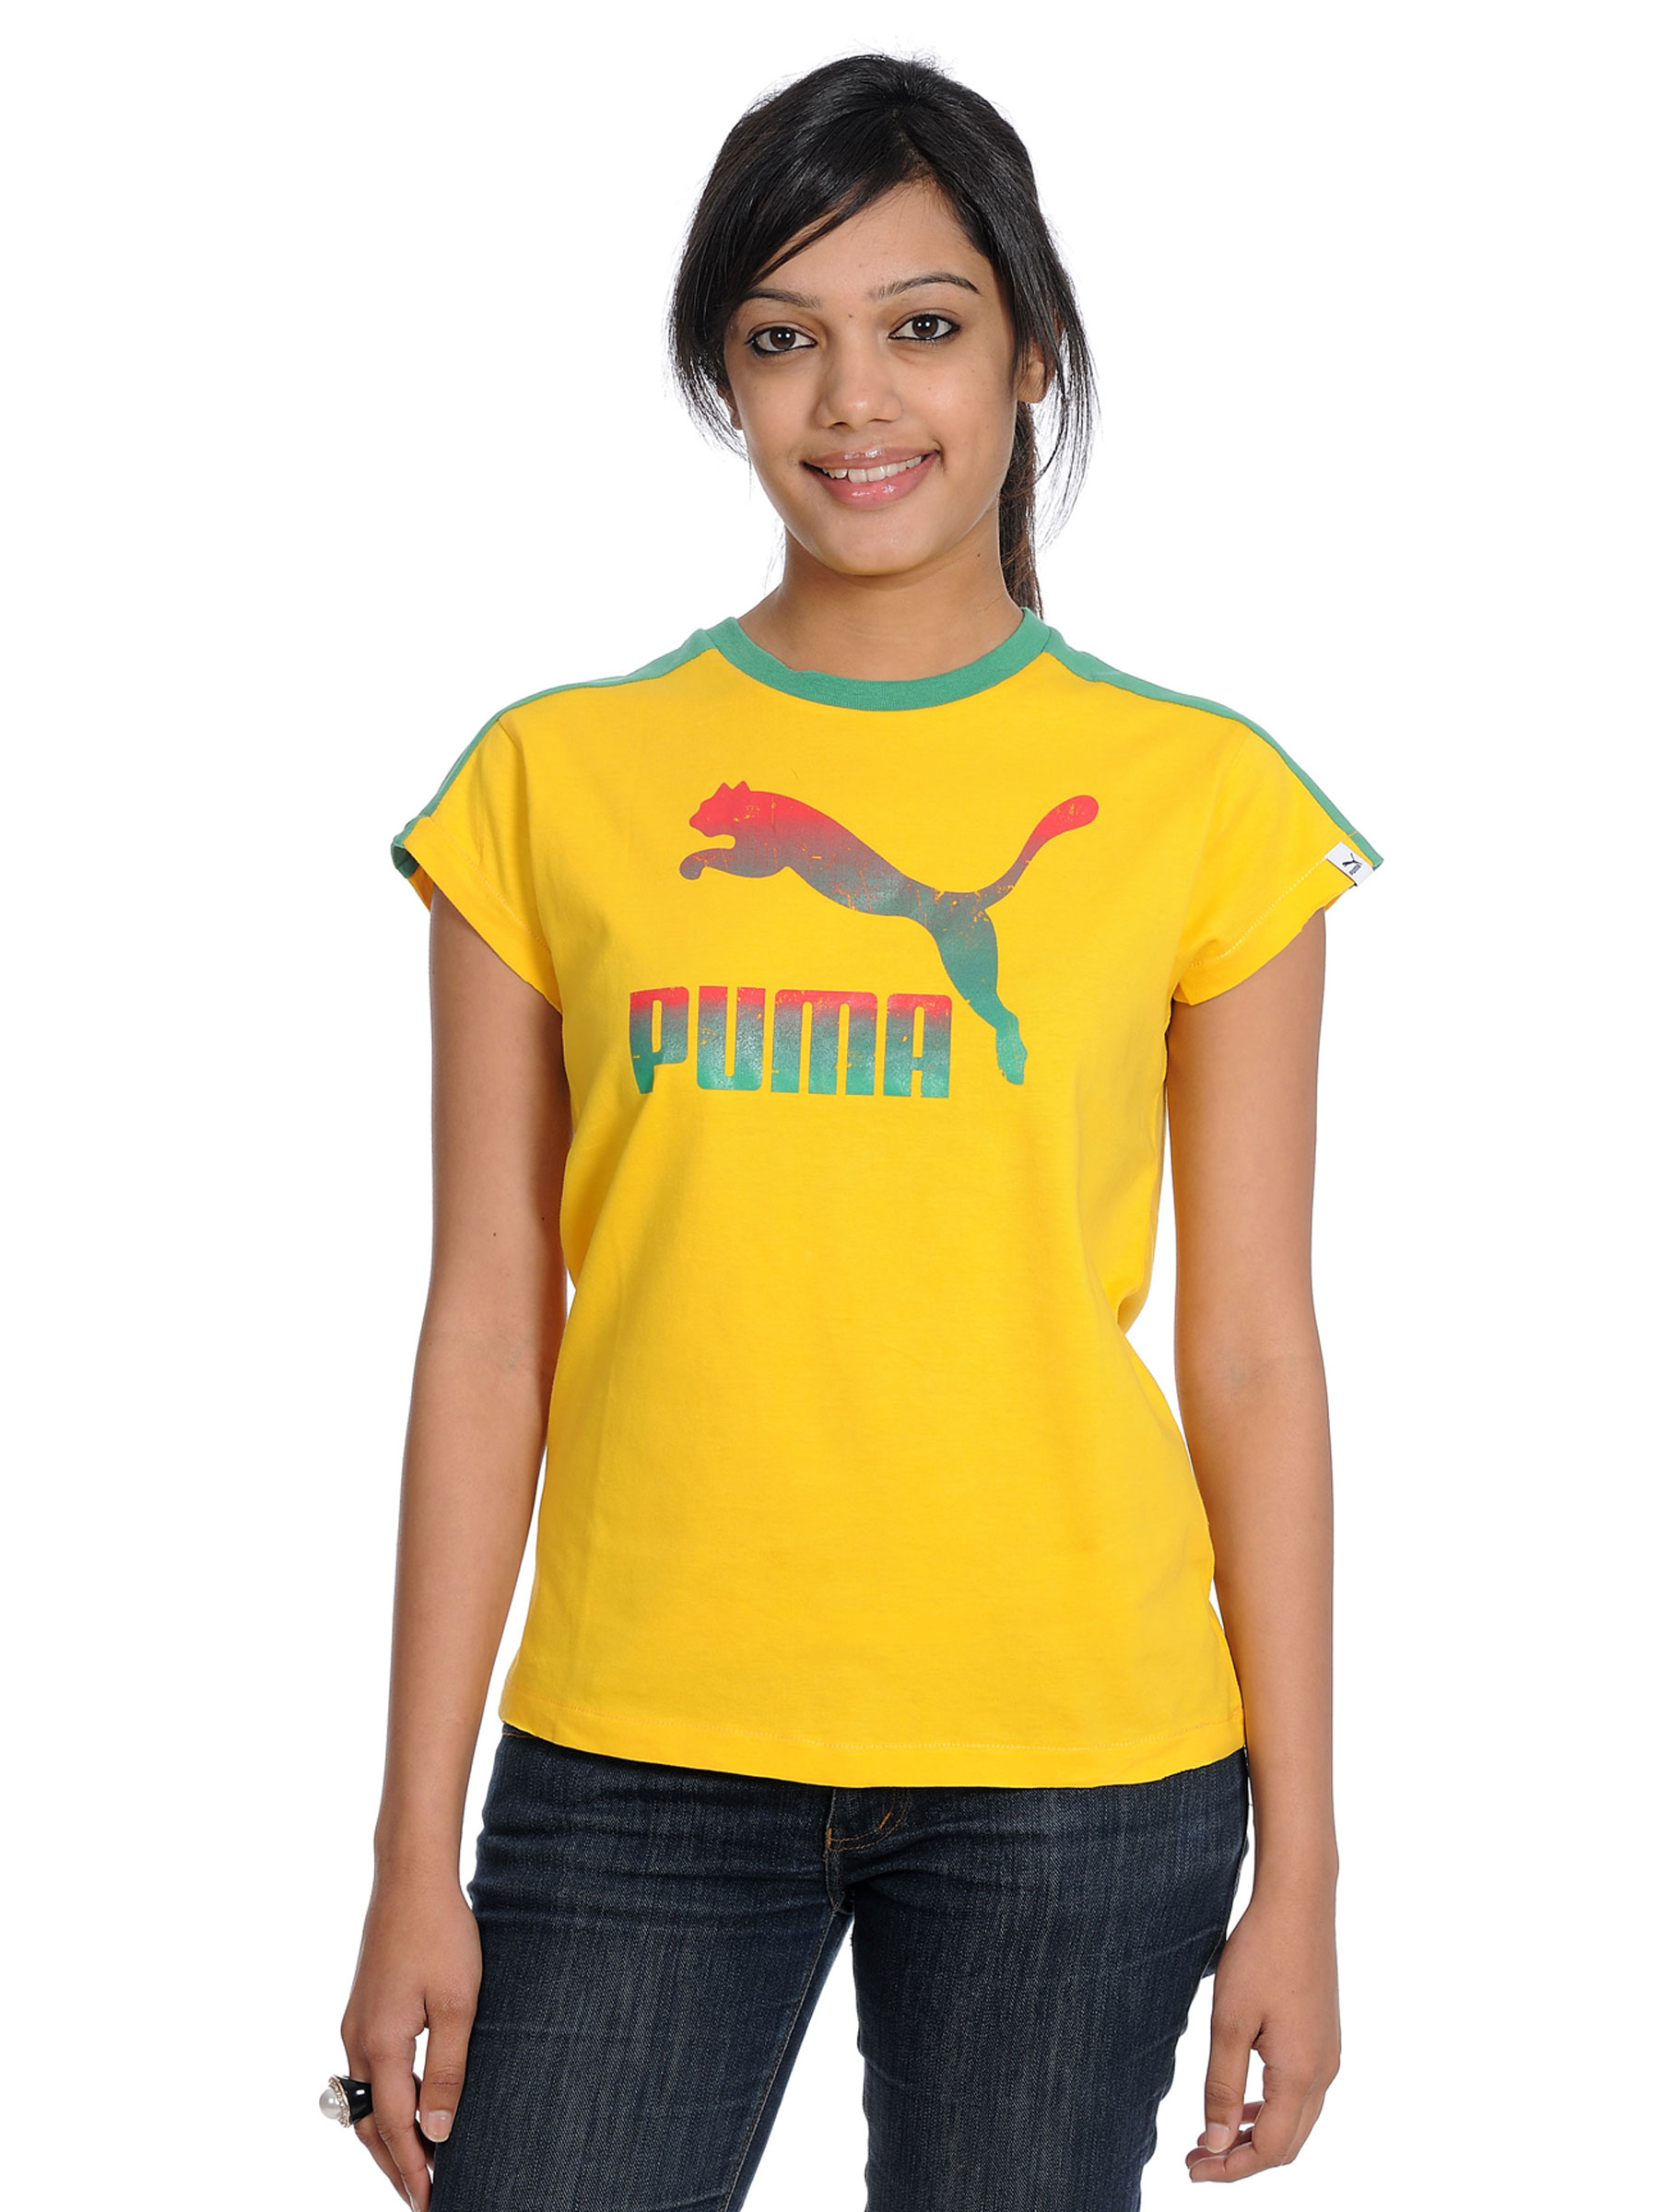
Puma Women's Powergirls T-shirt
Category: Apparel / Topwear / Tshirts
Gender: Women
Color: Yellow
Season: Fall 2010
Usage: Sports